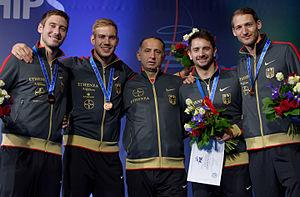
L'équipe d'Allemagne (de gauche droite, Max Hartung, Benedict Wagner, Matyas Szabo et Nicolas Limbach) et son entraîneur Vilmoș Szabo à la cérémonie protocolaire du sabre messieurs par équipes aux championnats du monde d'escrime 2015, le 17 juillet 2015, au Stade olympique de Moscou.